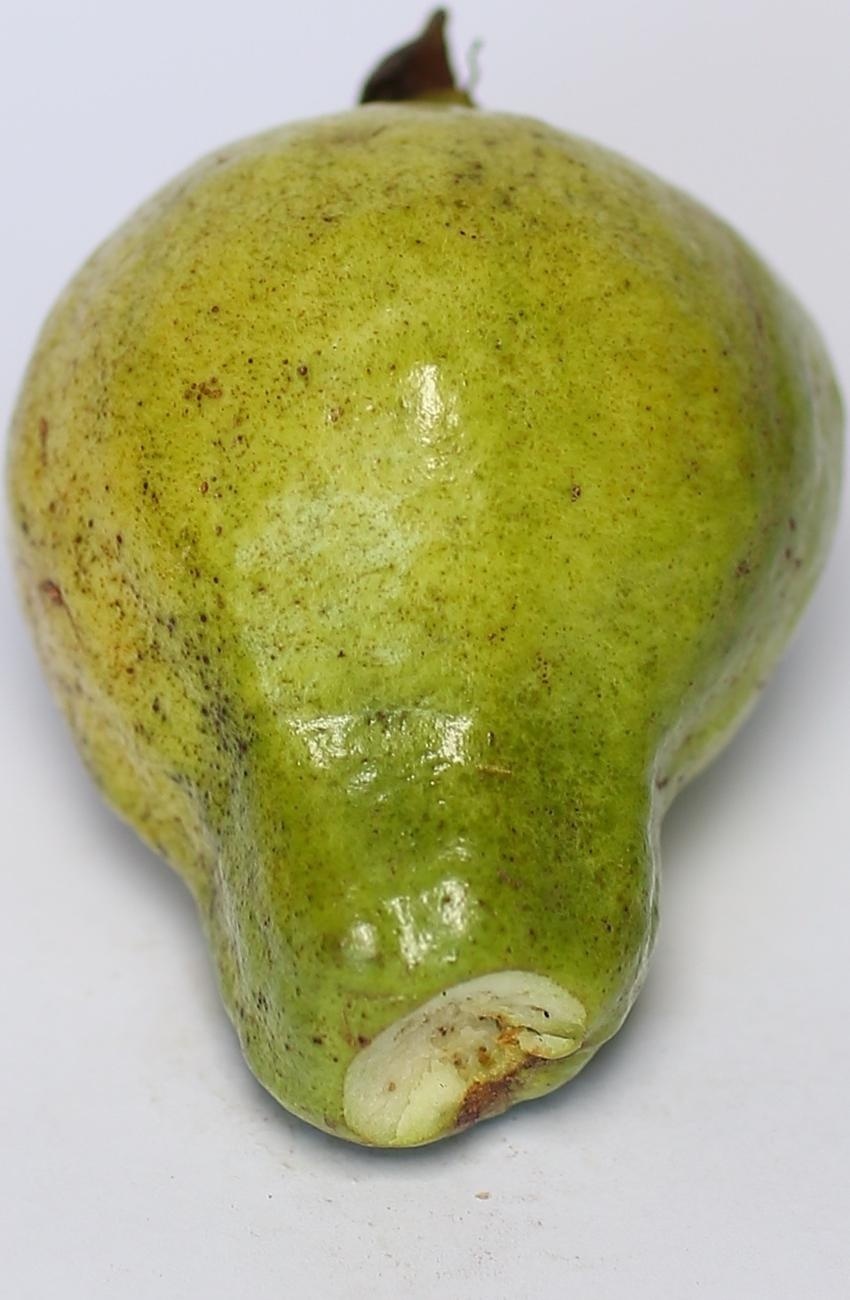
Maturity: green
Variety: local-sindhi